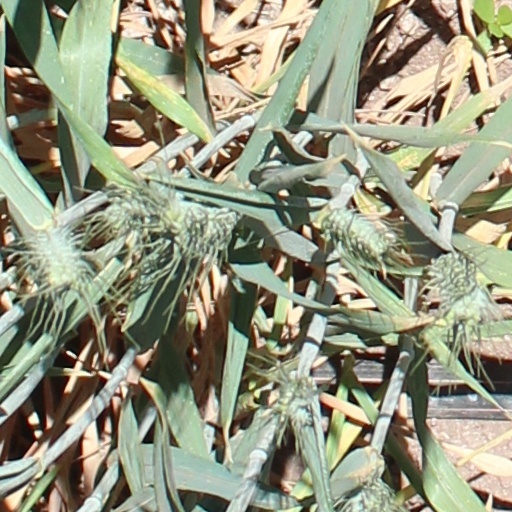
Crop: wheat